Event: Typhoon Ruby
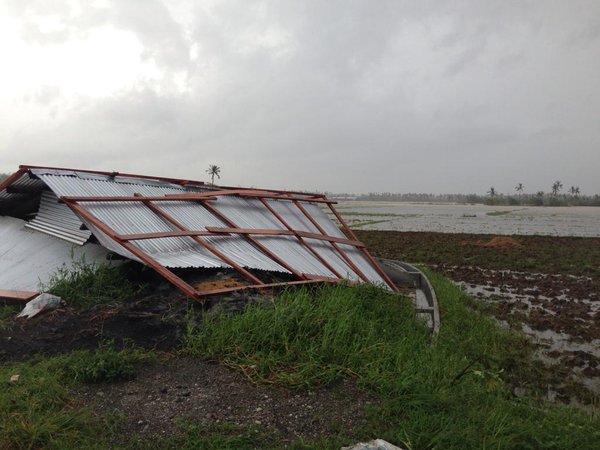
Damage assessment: damage